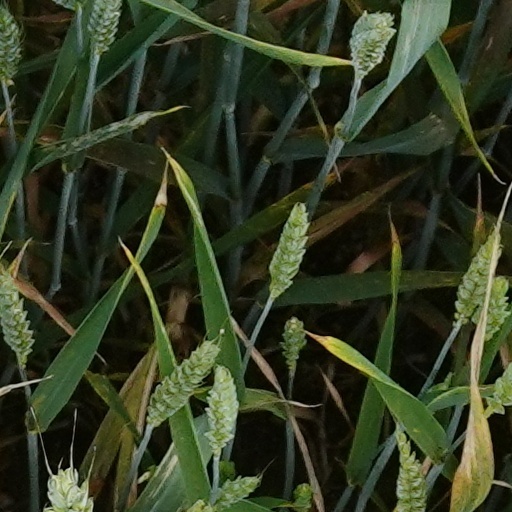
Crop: wheat